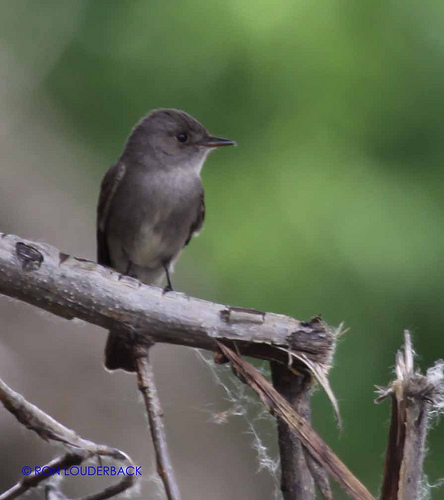
this small dark grey bird has a lighter grey belly and throat and a black bill, tarsus, and feet.
a small mostly black bird with a dark grey under belly, and a short black flat bill.
this little bird is nearly all gray with a short pointy bill.
all gray bird with a small beak and medium sized head compared to the rest of the bodya smoky black colored bird with small black eyes and a small beak.
this bird is black with white and has a long, pointy beak.
a small black and gray bird with small black talons.
this small bird is completely grey, with a lighter shade on its abdomen.
this bird is mostly gray, with a slightly lighter belly, as well as a flat, black bill.
this small bird is solid dark grey with slightly lighter patches on the throat and belly and a pointed beak.
Species: Western Wood Pewee